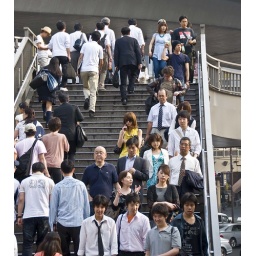
Walkway over the Shibuya Metro bus loop. Busy on a Friday afternoon as commuters head home for the day